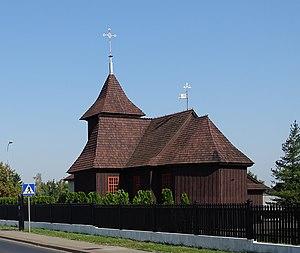
Słupca, Grande Pologne. Eglise Saint Léonard. Erigé au 16ème siècle, étendu au 18ème siècle.